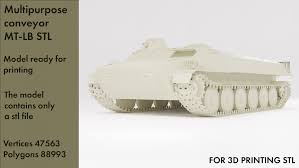
Label: MT_LB